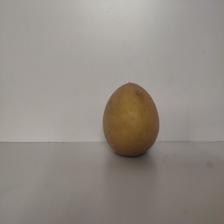
Size: Large